Plessis-Barbuise

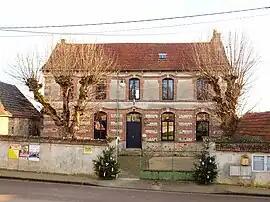
The town hall in Plessis-Barbuise

Plessis-Barbuise is a commune in the Aube department in north-central France.